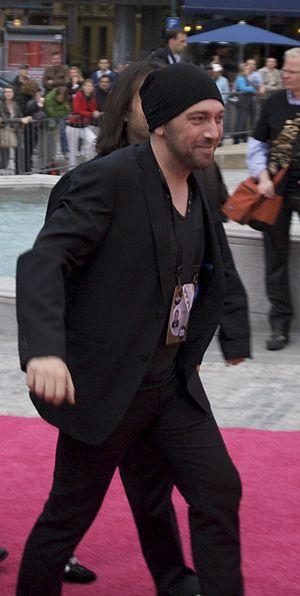
Yórgos Alkéos, né le 24 décembre 1971 à Athènes, est un chanteur grec.